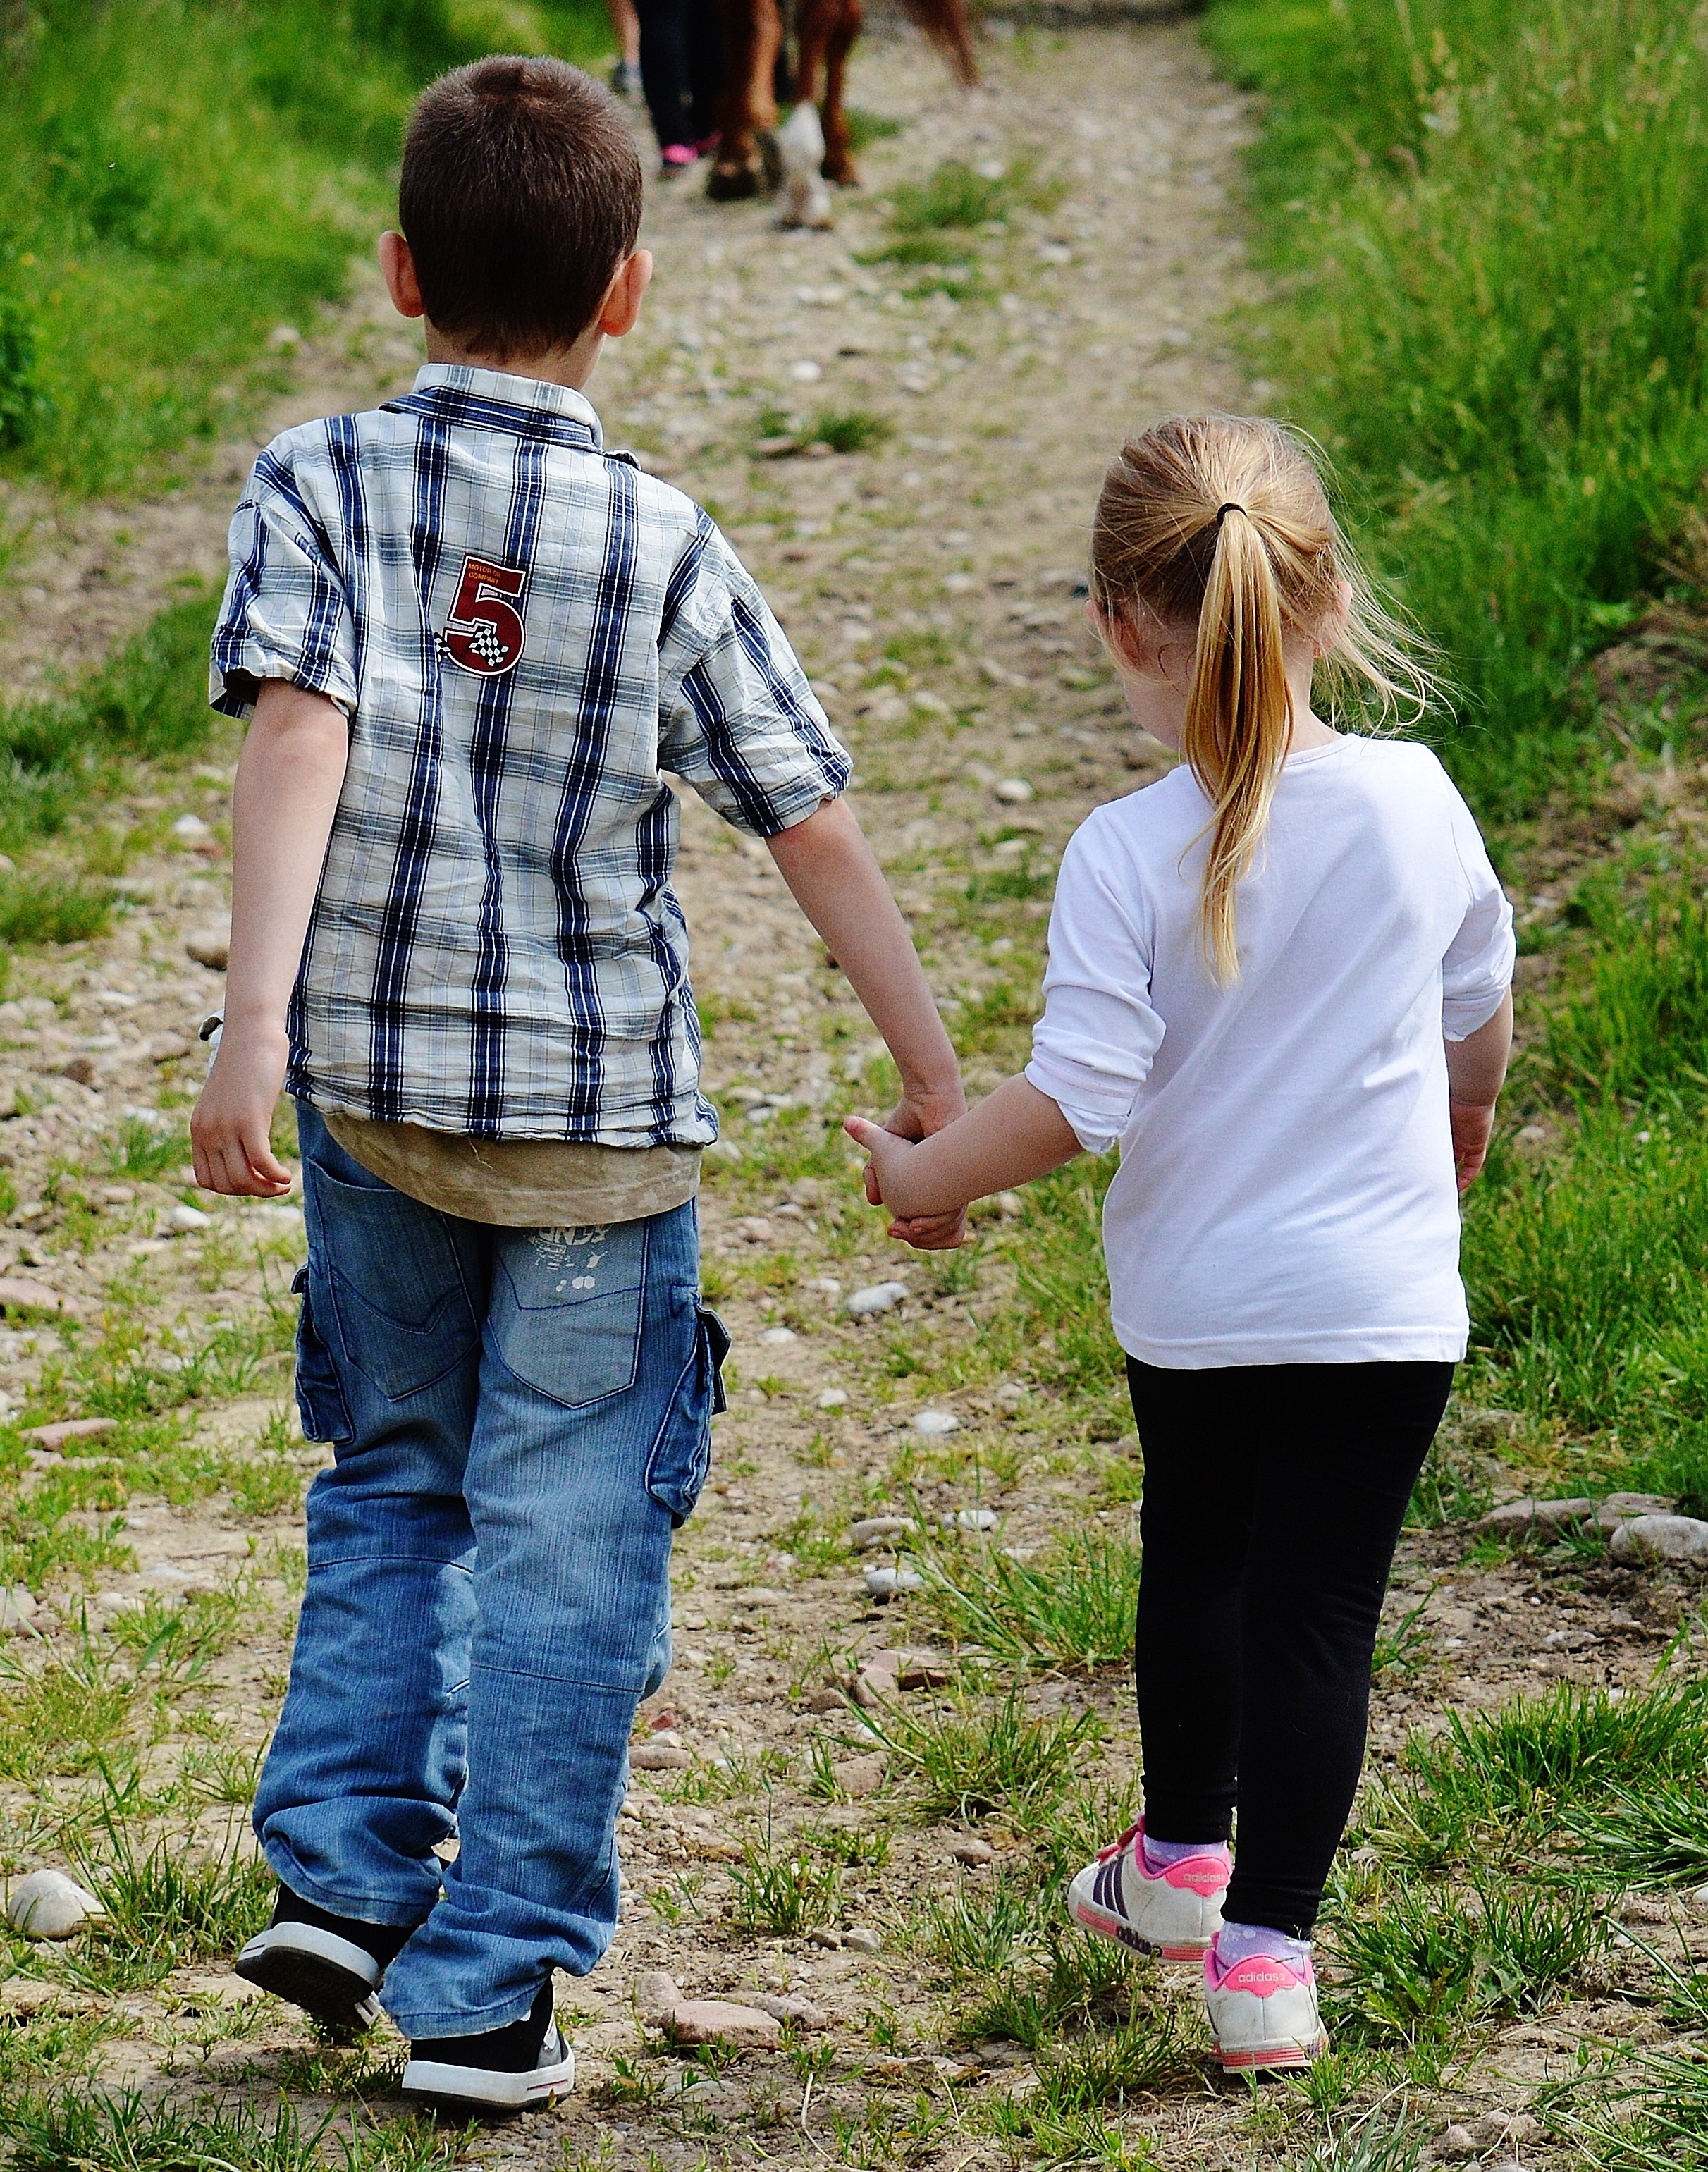
man, grass, walking, person, people, girl, lawn, boy, cute, male, spring, child, family, children, hand in hand, take in the hand